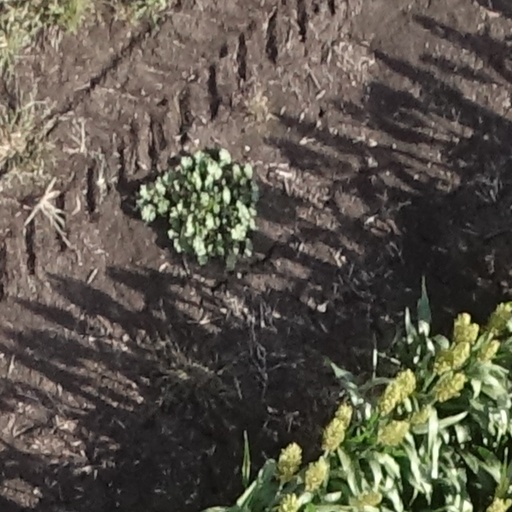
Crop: sorghum